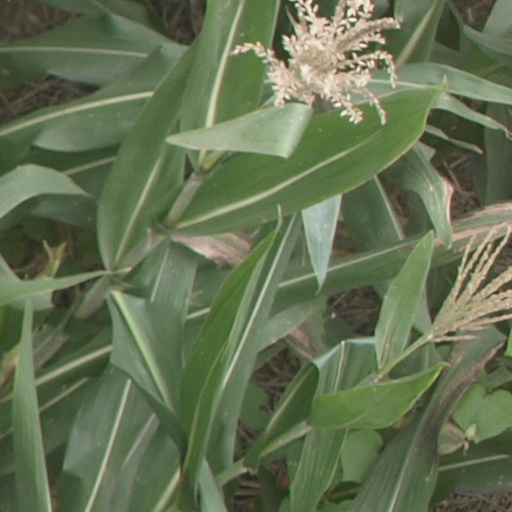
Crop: maize; corn